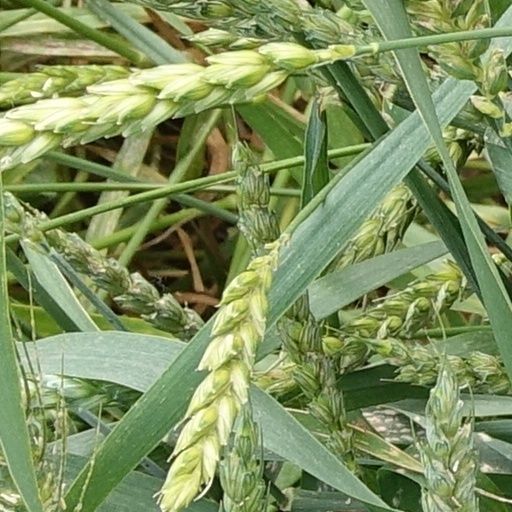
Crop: wheat